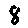
Label: 8